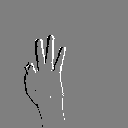
ASL letter: f